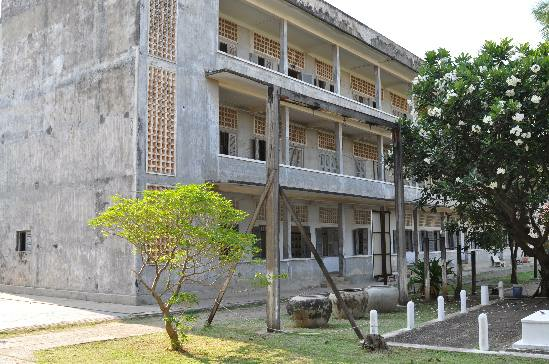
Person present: No